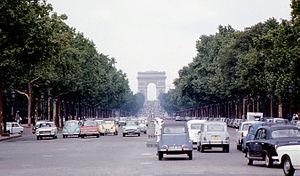
L’avenue des Champs-Élysées est une voie de Paris. Longue de près de deux kilomètres et suivant l'axe historique de la ville, elle est une voie de circulation centrale reliant la place de la Concorde à la place Charles-de-Gaulle dans le 8ᵉ arrondissement. Site touristique majeur, elle a souvent passé pour la plus belle avenue de la capitale, et est connue en France comme la « plus belle avenue du monde ».